University of Arkansas Campus Historic District

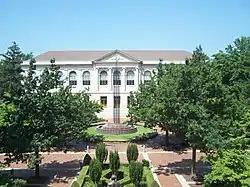
Vol Walker Hall as viewed from Old Main

Vol Walker Hall, originally Vol Walker Library, was the library on the University of Arkansas campus. Modeled after Rush Rhees Library at the University of Rochester, the University of Arkansas obtained Public Works Administration funding to build the building in the Classic Revival form. The building has also housed the School of Architecture since the construction of Mullins Library in 1968. The building was renovated from 2011 to 2013, and a 30,000-square-foot addition, the Steven L. Anderson Design Center, allowed all three of the school's departments—architecture, landscape architecture and interior design—to share a single building.